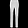
Label: Trouser